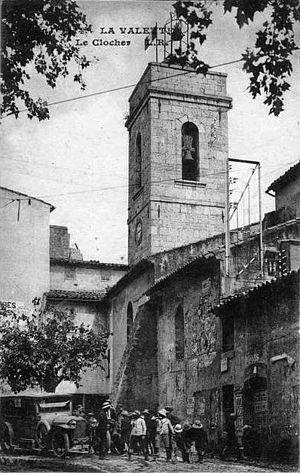
Le clocher de l'église de La Valette, Isère, France. Carte postale ancienne.
La Valette est une commune française située dans le département de l'Isère, en région Auvergne-Rhône-Alpes.
L'église Saint-Pierre est une église à La Valette, dans le département de l'Isère. Elle est labellisée Patrimoine en Isère en 2009.